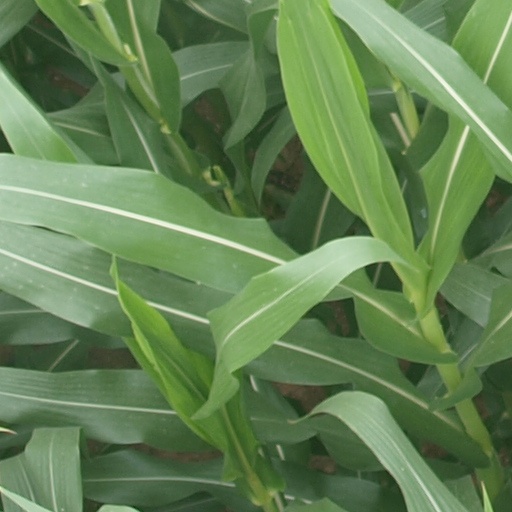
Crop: maize; corn